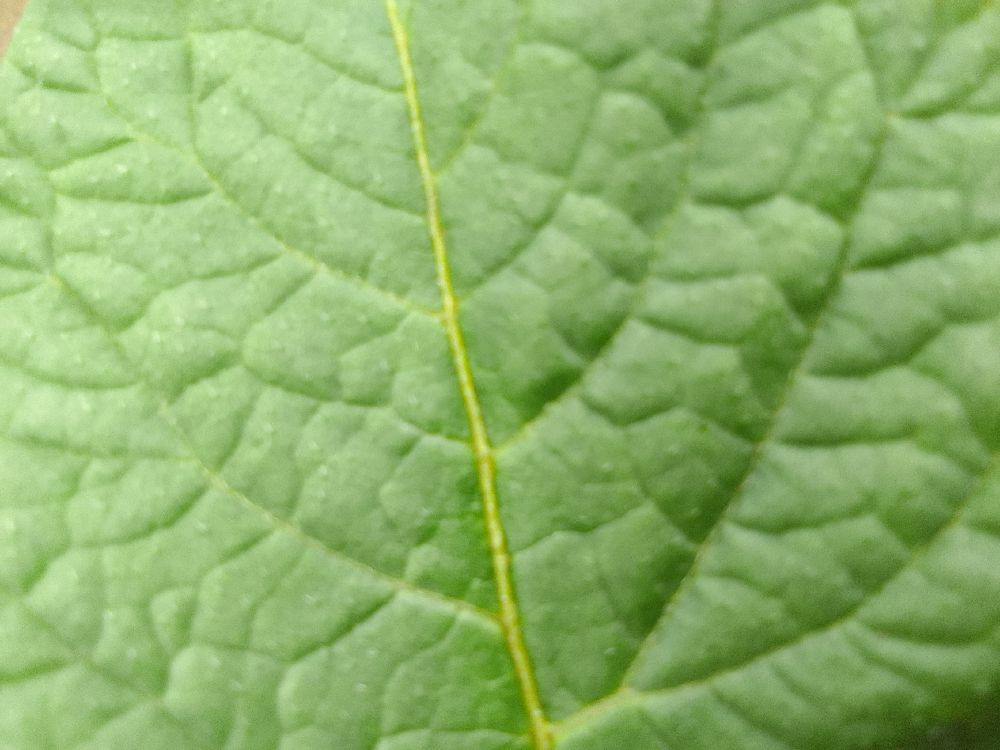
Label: Healthy